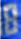
Number: 8